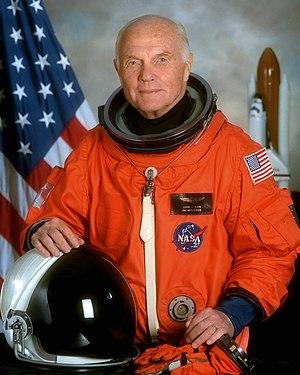
John Herschel Glenn, Jr., né le 18 juillet 1921 à Cambridge et mort le 8 décembre 2016 à Columbus, est un astronaute et un homme politique américain. En 1962, à bord de la capsule de la mission spatiale Mercury-Atlas 6, Glenn fait trois fois le tour de la Terre et devient ainsi le premier américain à effectuer un vol orbital. Après avoir pris sa retraite de la NASA en 1964 il entame une carrière politique. De 1974 à 1999 il est élu en tant que sénateur démocrate de l'État de l'Ohio. En 1998, il vole une dernière fois dans l'espace à bord de la navette spatiale américaine.